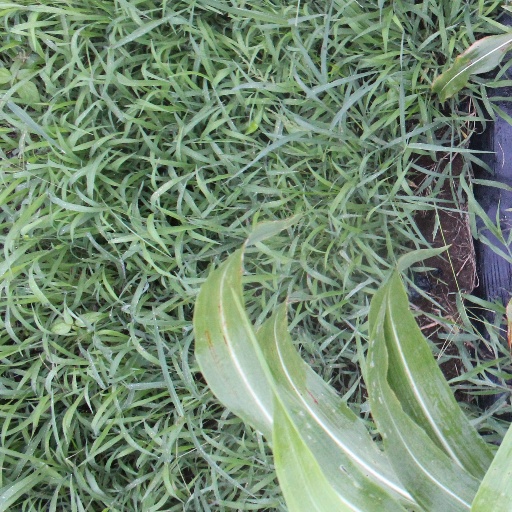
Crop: sorghum